Hooper's Telegraph Works

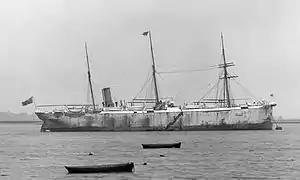
CS "Hooper" pictured here as CS "Silvertown" in 1901 after sale and renaming in 1881.

The company had considered a trans Atlantic cable from England the United States via Bermuda and ordered a ship capable of carrying the entire cable proposed for the England-Bermuda segment. The ship was to be named "Great Western" but the cable plan was abandoned, with cable and ship completed, in favor of a cable on the east coast of South America with a new company, the Western and Brazilian Telegraph Company, and the ship renamed . The ship, second to be designed as a cable ship, was second in size at the time only to SS "Great Eastern". "Hooper" was launched 29 March 1873 after four and a half months construction, noted as the first ship designed specifically to lay Atlantic cable, with three cable tanks in depth and , and in diameter with storage capacity. The ship laid cable linking Pará-Maranham-Ceara-Pernambuco-Bahia-Rio de Janeiro in 1873.